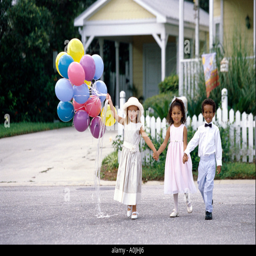
portrait of girls and a boy walking together holding hands